I Am No One You Know: Stories

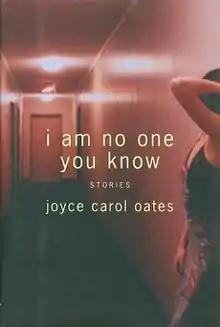
First edition

I Am No One You Know: Stories is a short story collection by Joyce Carol Oates. It was published in 2004 by Ecco Press, an imprint of HarperCollins Publishers. There are 19 stories in this collection.